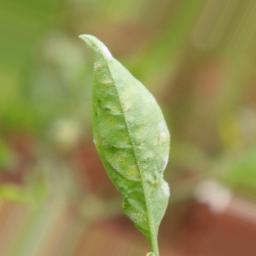
Label: powdery mildew